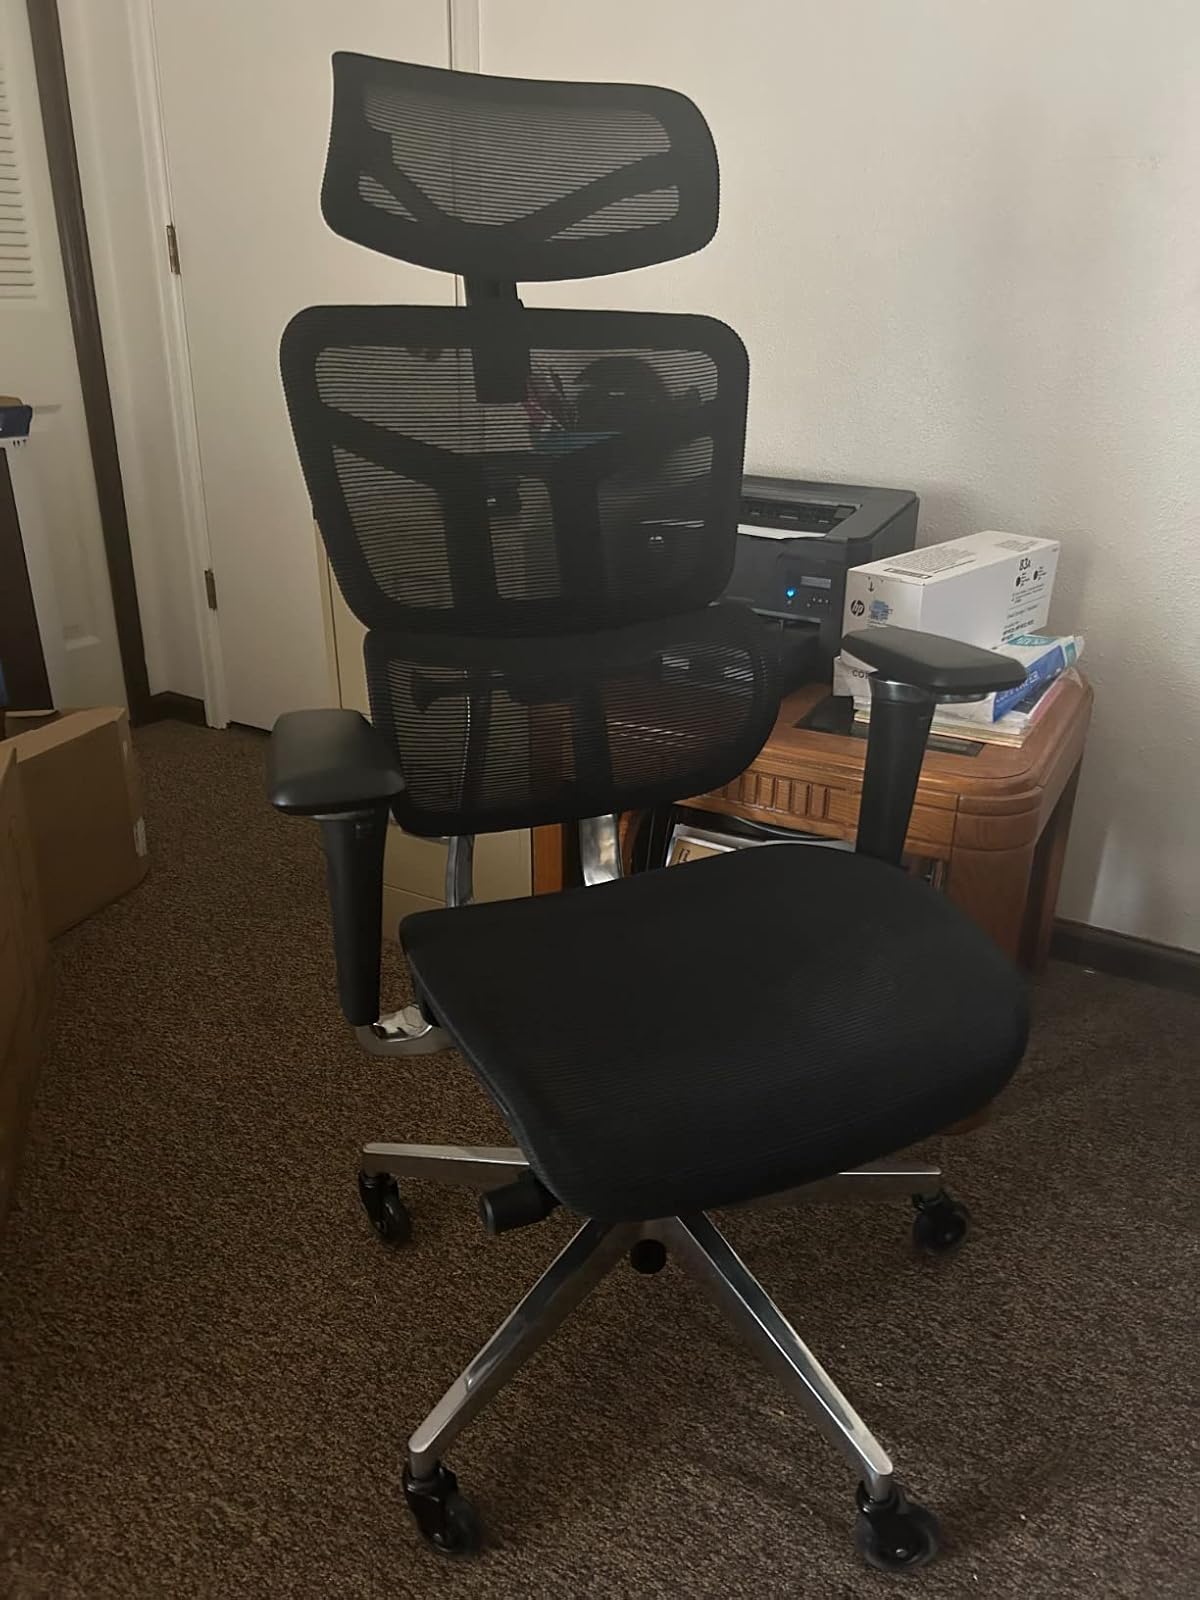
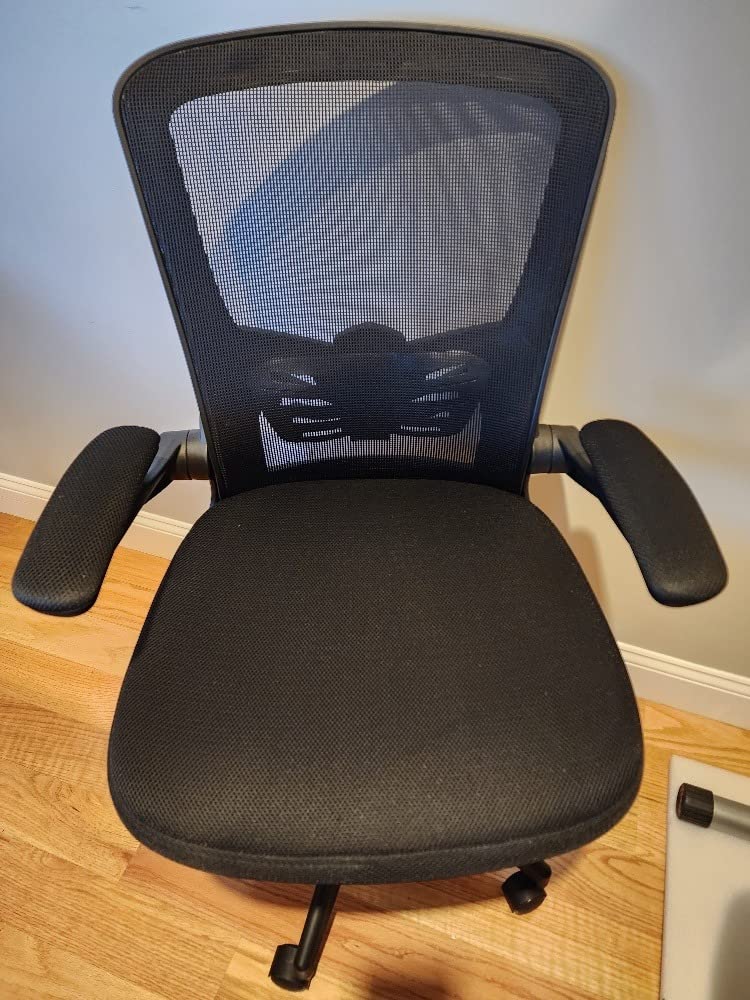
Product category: items_chair
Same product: no